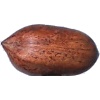
Label: Nut Pecan 1